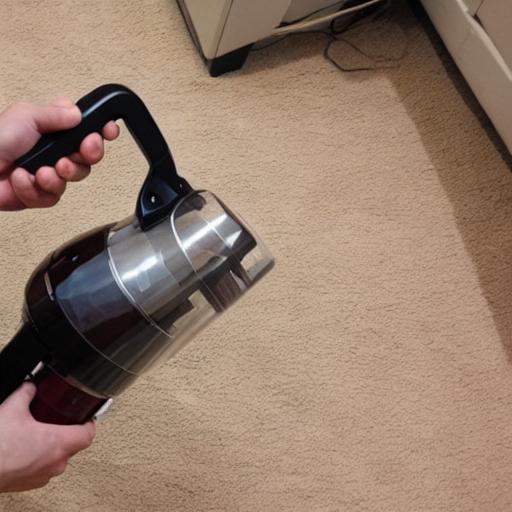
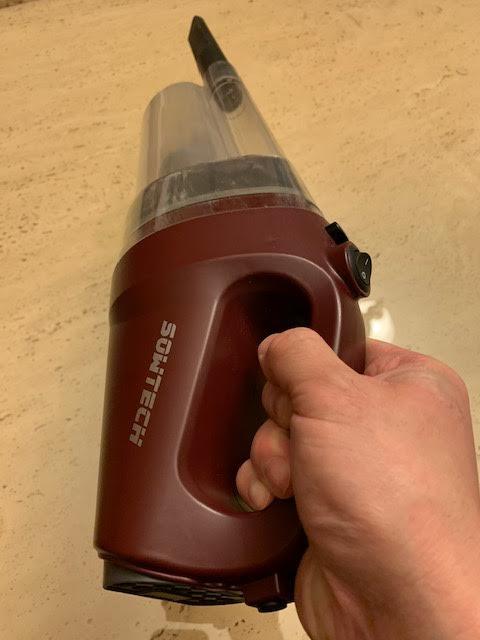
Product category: items_vacuum
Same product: no